Bristol

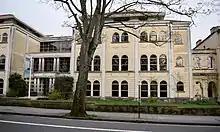
BBC Broadcasting House as seen from Whiteladies Road

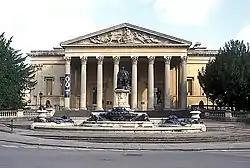
The Victoria Rooms, owned by the University of Bristol

Bristol has a thriving arts scene. Some of the modern venues and modern digital production companies have merged with legacy production companies based in old buildings around the city. In 2008 the city was a finalist for the 2008 European Capital of Culture, although the title was awarded to Liverpool. The city was designated "City of Film" by UNESCO in 2017 and has been a member of the Creative Cities Network since then.